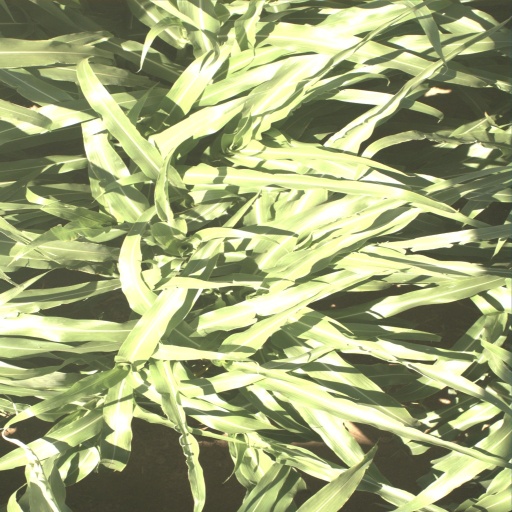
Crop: sorghum